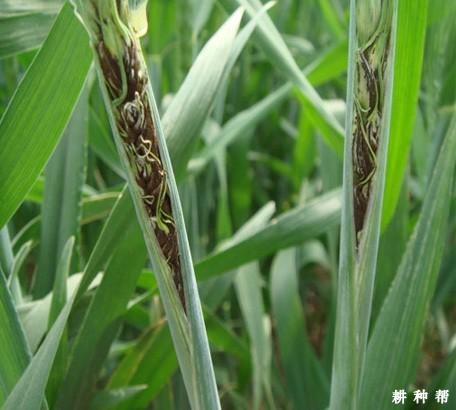
Plant: Wheat
Disease: wheat loose smut